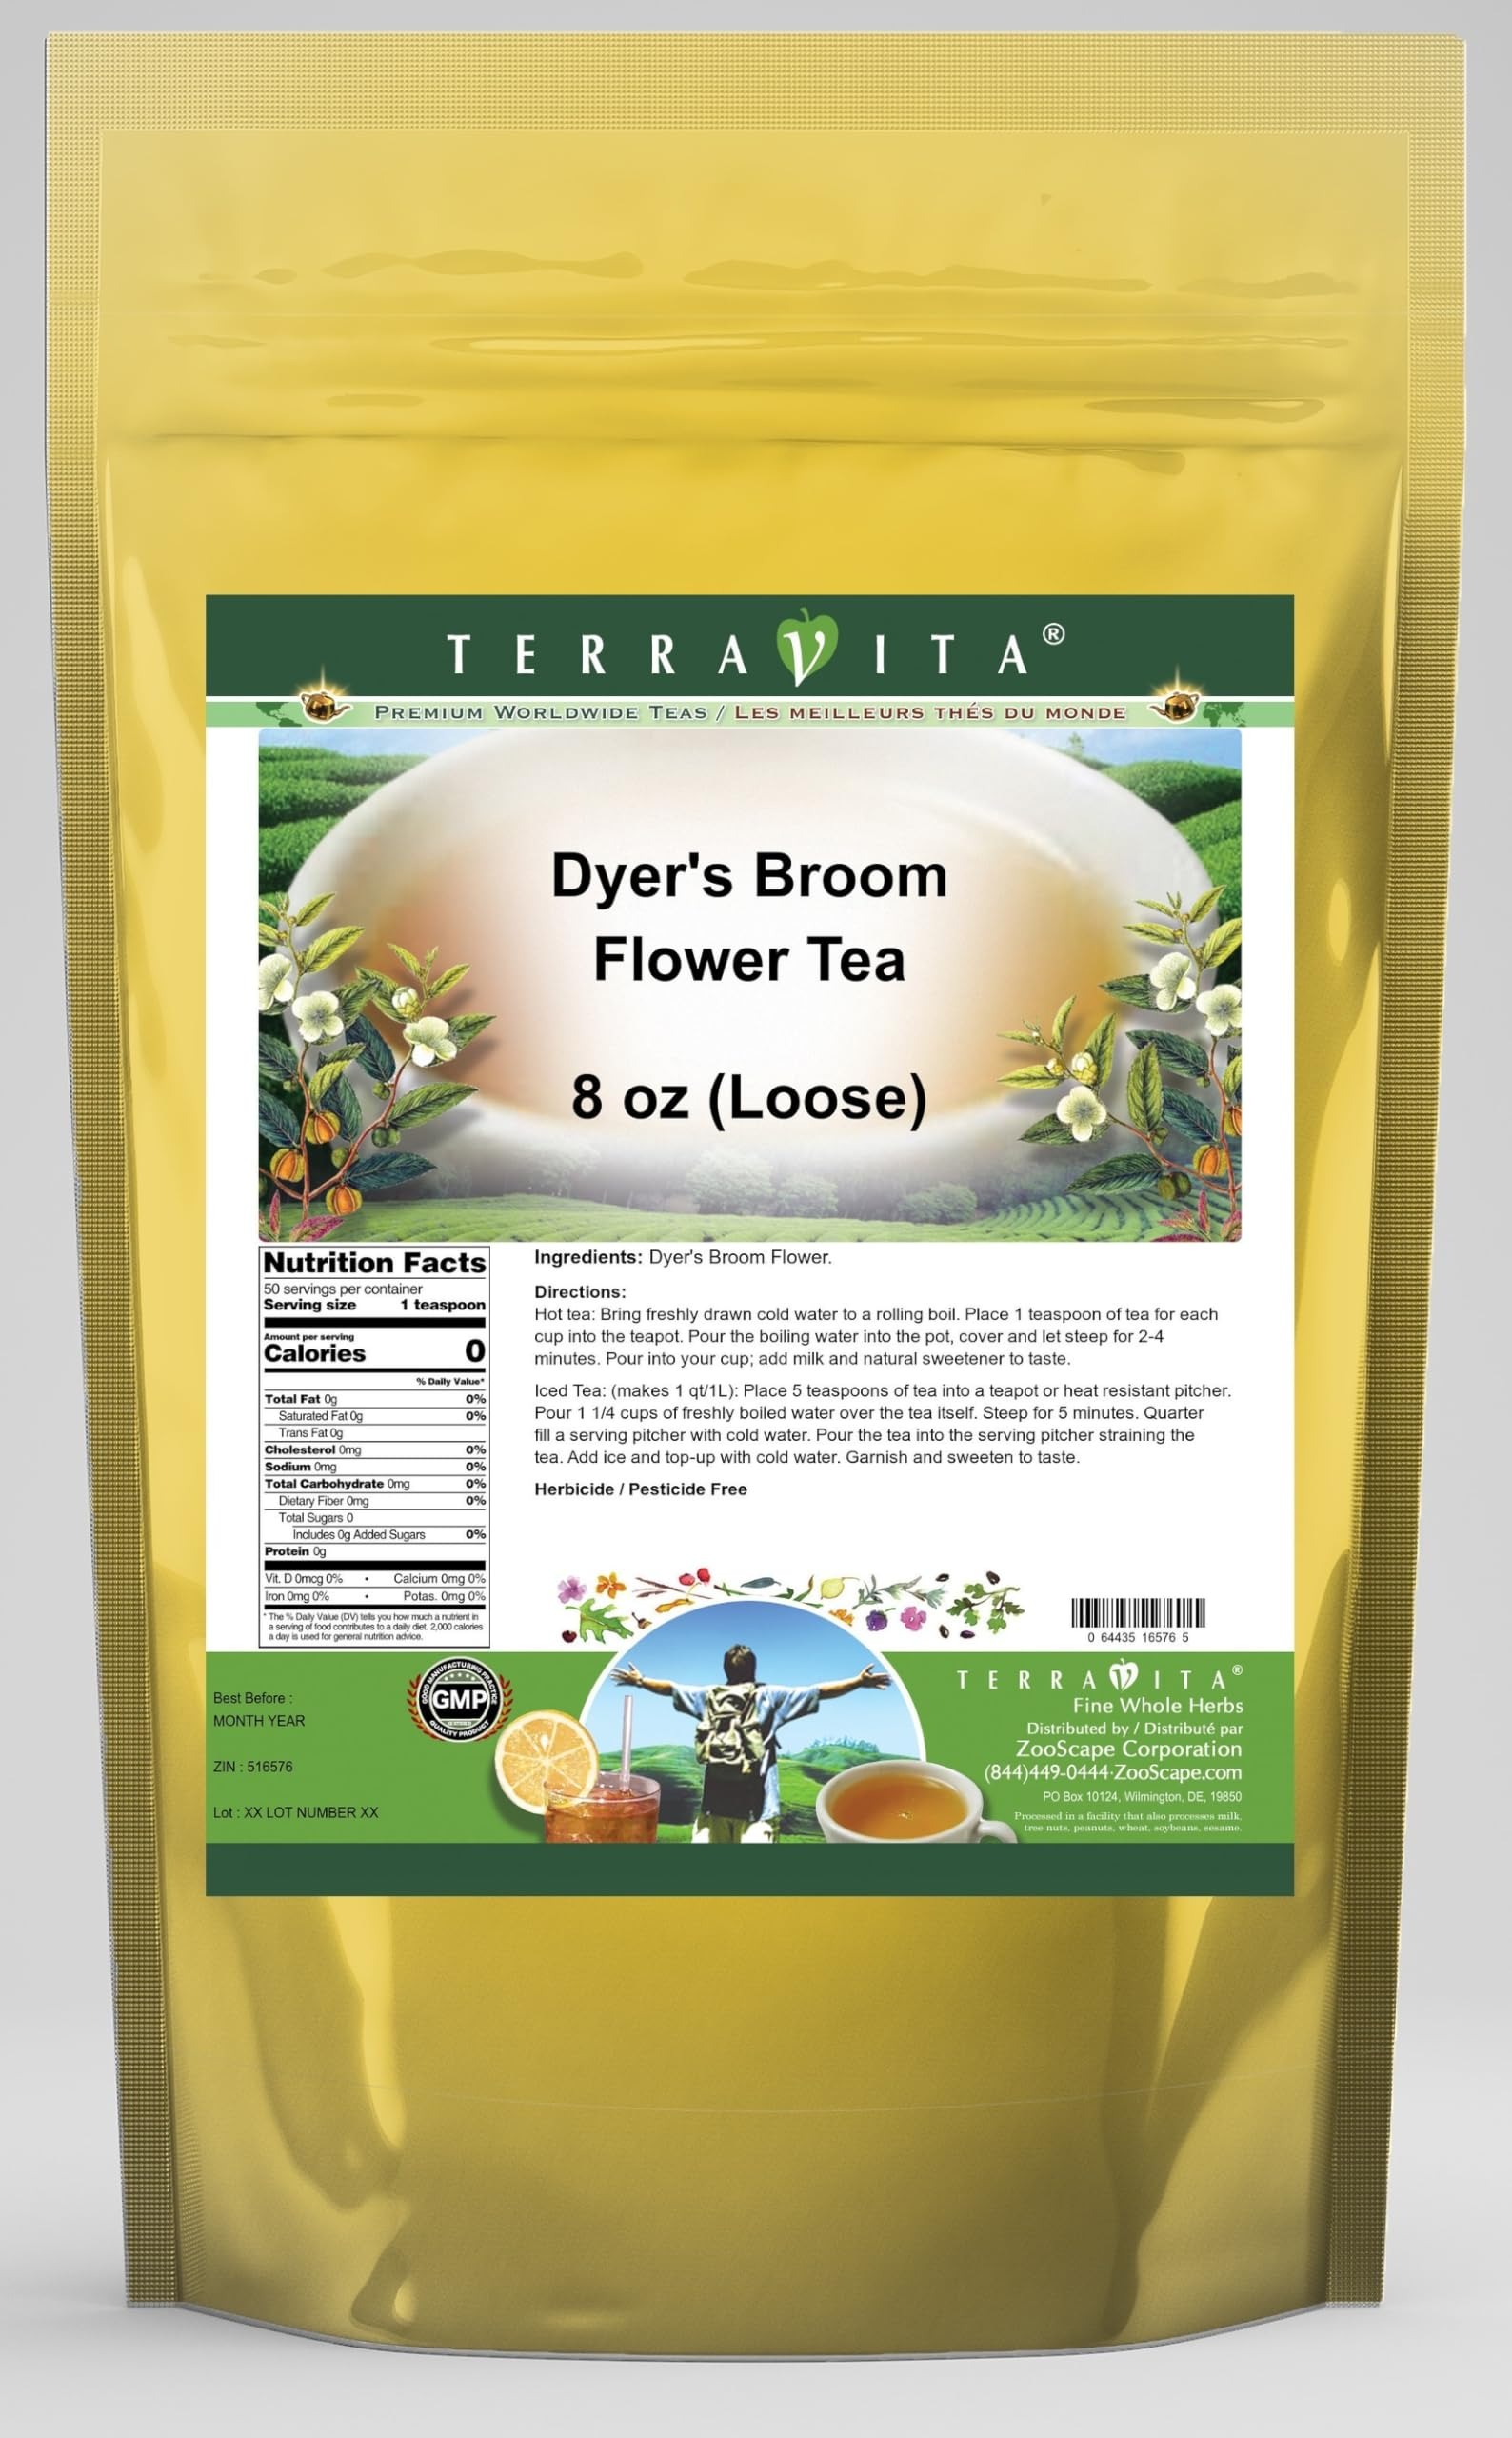
Item Name: Dyer's Broom Flower Tea (Loose) (8 oz, ZIN: 516576) - 2 Pack
Bullet Point 1: Dyer's Broom Flower Tea (Loose) (8 oz, ZIN: 516576)
Bullet Point 2: No fillers.
Bullet Point 3: Manufacturer: TerraVita
Bullet Point 4: Size: 8 oz
Bullet Point 5: Loose Leaf Herbal Tea - Packed in a convenient upright pouch!
Product Description: Dyer's Broom Flower Tea (Loose) (8 oz, ZIN: 516576)<BR><BR>Packaged in the United States in a GMP certified facility (Good Manufacturing Practice).<BR><BR>No fillers.<BR><BR>Manufacturer: TerraVita<BR><BR>Size: 8 oz<BR><BR>Loose Leaf Herbal Tea - Packed in a convenient upright pouch!<BR><BR>Ingredients: Dyer's Broom Flower
Value: 16.0
Unit: Ounce

Price: 37.95